Lößnitz

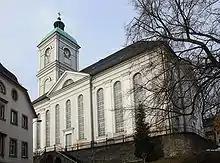
St.Johanniskirche

Lößnitz was over the centuries a regionally important economic centre with market rights. With widespread industrialization beginning about the year 1850, Lößnitz became one of the most important industrial centres in the western Ore Mountains. Important businesses were in shoemaking, machine building, textile refining and processing and metalware. Slate mining around the town was also important for a long while. German Reunification brought far-reaching changes in the region leading to the loss of a great deal of the local industry.